Regularity rally

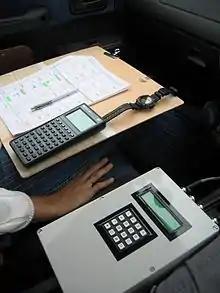
Some typical equipment used for regularity rallying.

It is usually possible to compete in a regularity rally using only a car (or sometimes a motorcycle) and a stopwatch, but many regularity rallyists use various devices in an attempt to reduce their total penalties. The rules of each rally determine which devices are permitted. Some common aids include: